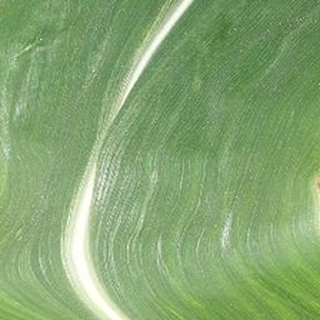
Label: healthy_corn